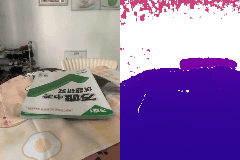
Label: book